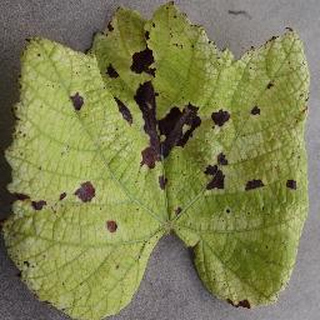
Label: grape_leaf_blight